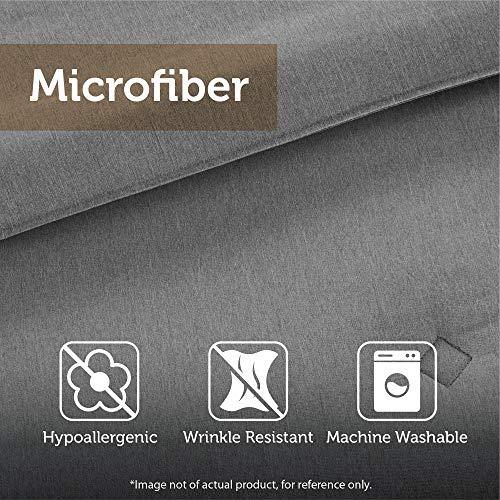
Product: Mizone Kids Space Cadet 3 Piece Comforter Set, Blue, Twin
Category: Home & Kitchen | Bedding | Kids' Bedding | Comforters & Sets | Comforter Sets
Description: Blast into outer space with the space cadet comforter set.
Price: $64.13
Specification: ProductDimensions:86x66x2inches|ItemWeight:4.8pounds|ShippingWeight:4.8pounds(Viewshippingratesandpolicies)|Manufacturer:MiZoneKids|ASIN:B00SL893I8|Itemmodelnumber:MZK10-036